Inani Beach

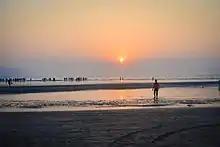
Sunset at Inani Beach

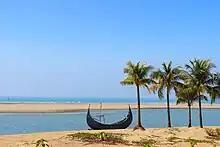
Inani Beach

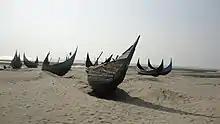
Boat at beach area

Inani Beach, part of Cox's Bazar Beach, is an sea beach in Ukhia Upazila of Cox's Bazar District, Bangladesh. It has a lot of coral stones, which are very sharp. These coral stones look black and green, and they are found in summer or rainy seasons.